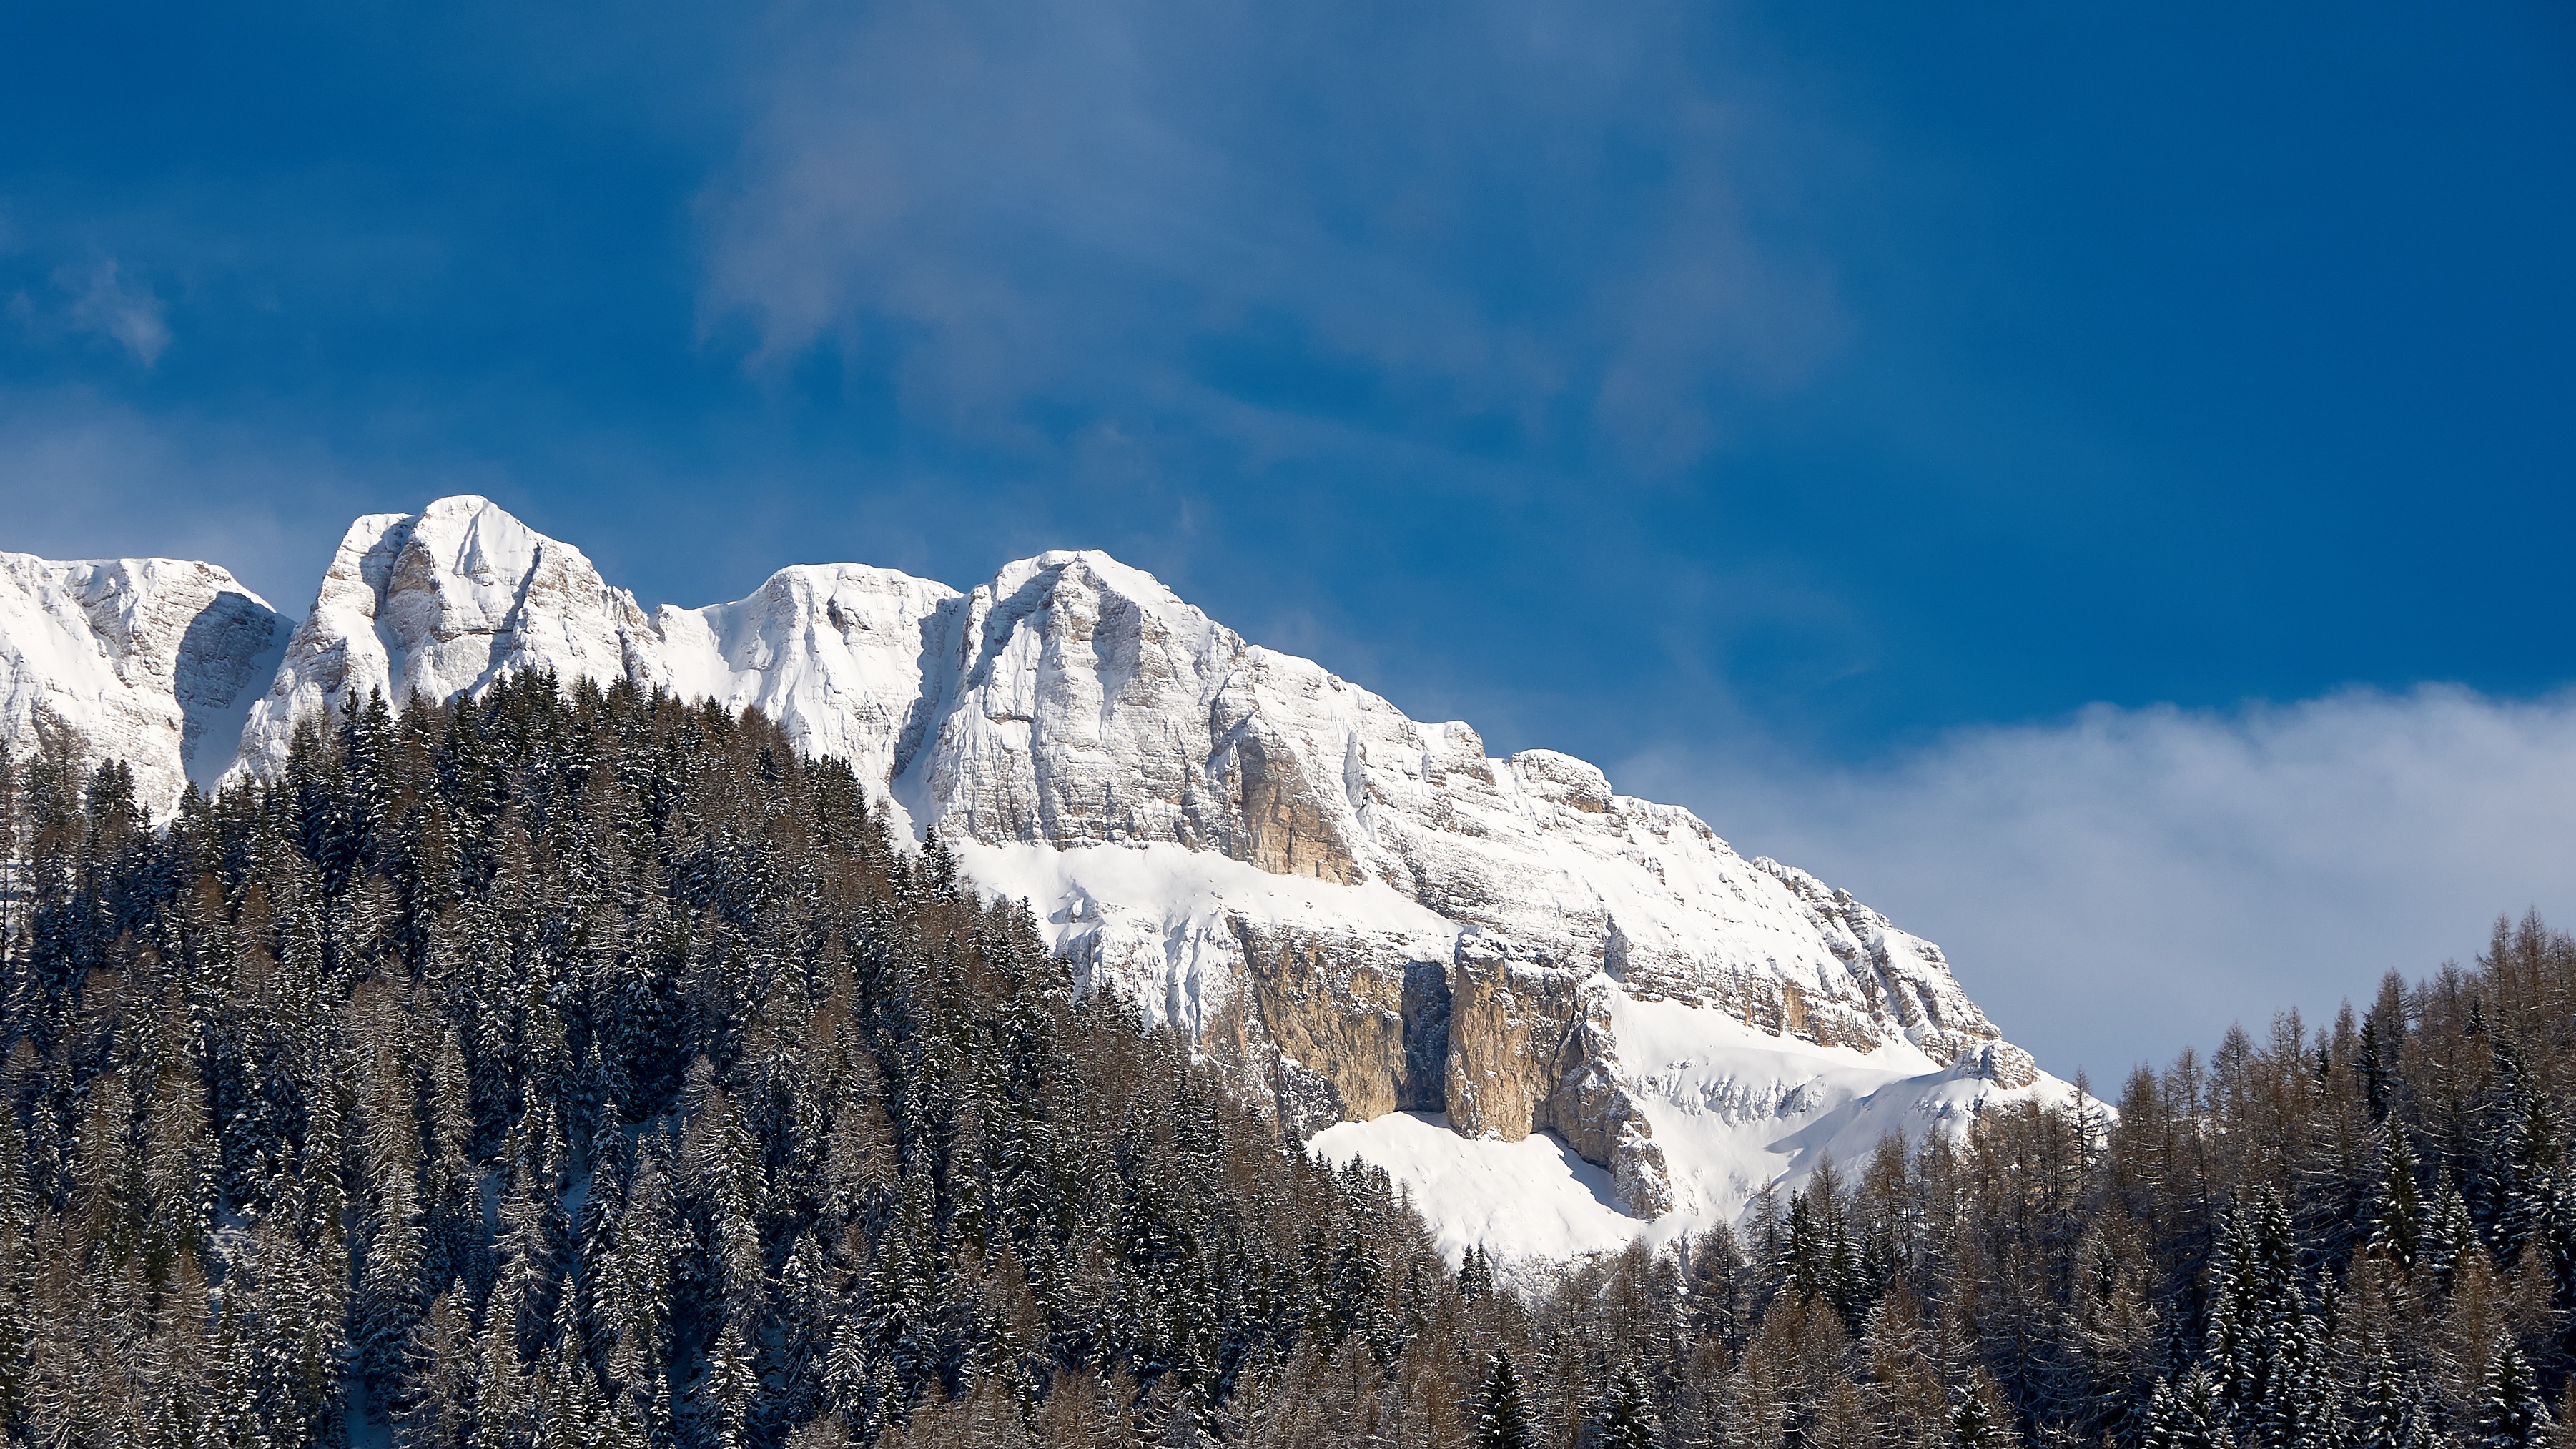
landscape, nature, wilderness, mountain, snow, winter, cloud, sky, white, adventure, mountain range, ice, weather, italy, alpine, season, ridge, summit, mountains, alps, plateau, wintry, sella, dolomites, landform, south tyrol, selva gardena, sella group, sellaronda, blue white, mountain pass, geographical feature, mountainous landforms